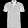
Label: T - shirt / top